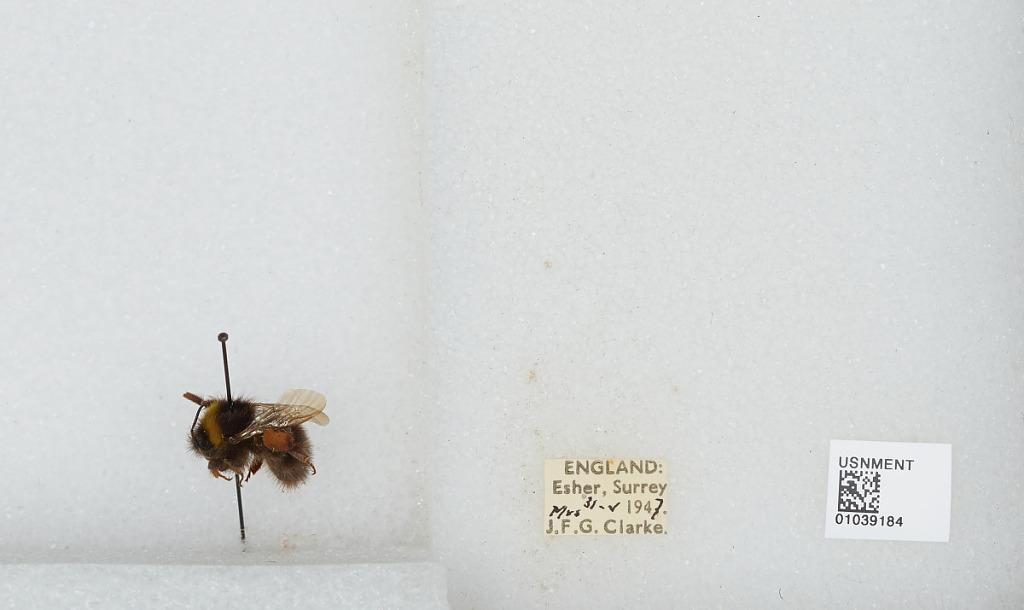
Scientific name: Bombus (Pyrobombus) pratorum (Linnaeus)
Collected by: J. Clarke
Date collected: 1947-5-31
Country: United Kingdom
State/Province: England
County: Surrey
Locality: Esher
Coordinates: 51.3691, -0.365